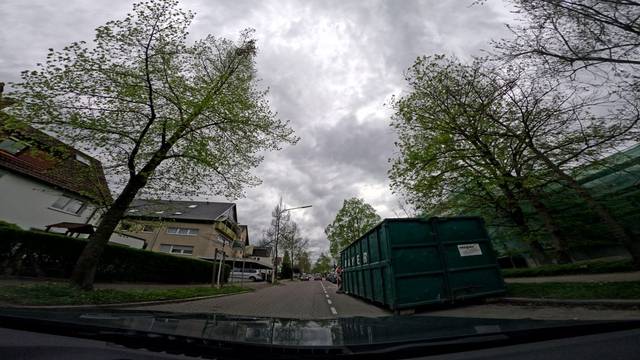
Region: Germany
Coordinates: 49.138, 9.247